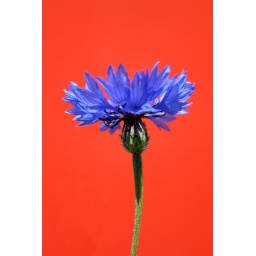
Corn flower - Summer in blue and orange